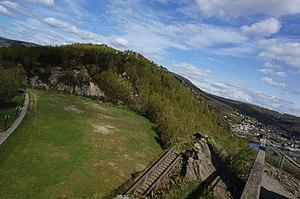
Vue sur l'espace qu'occupait le château.
La forteresse de Château-Regnault est une forteresse médiévale dont les ruines se trouvent sur le cours supérieur de la Meuse française à hauteur du village de Château-Regnault dans le département des Ardennes et dont les origines remontent entre le XIIᵉ et le XVIᵉ siècle.